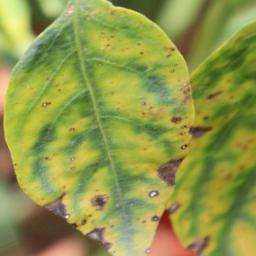
Label: nutritional